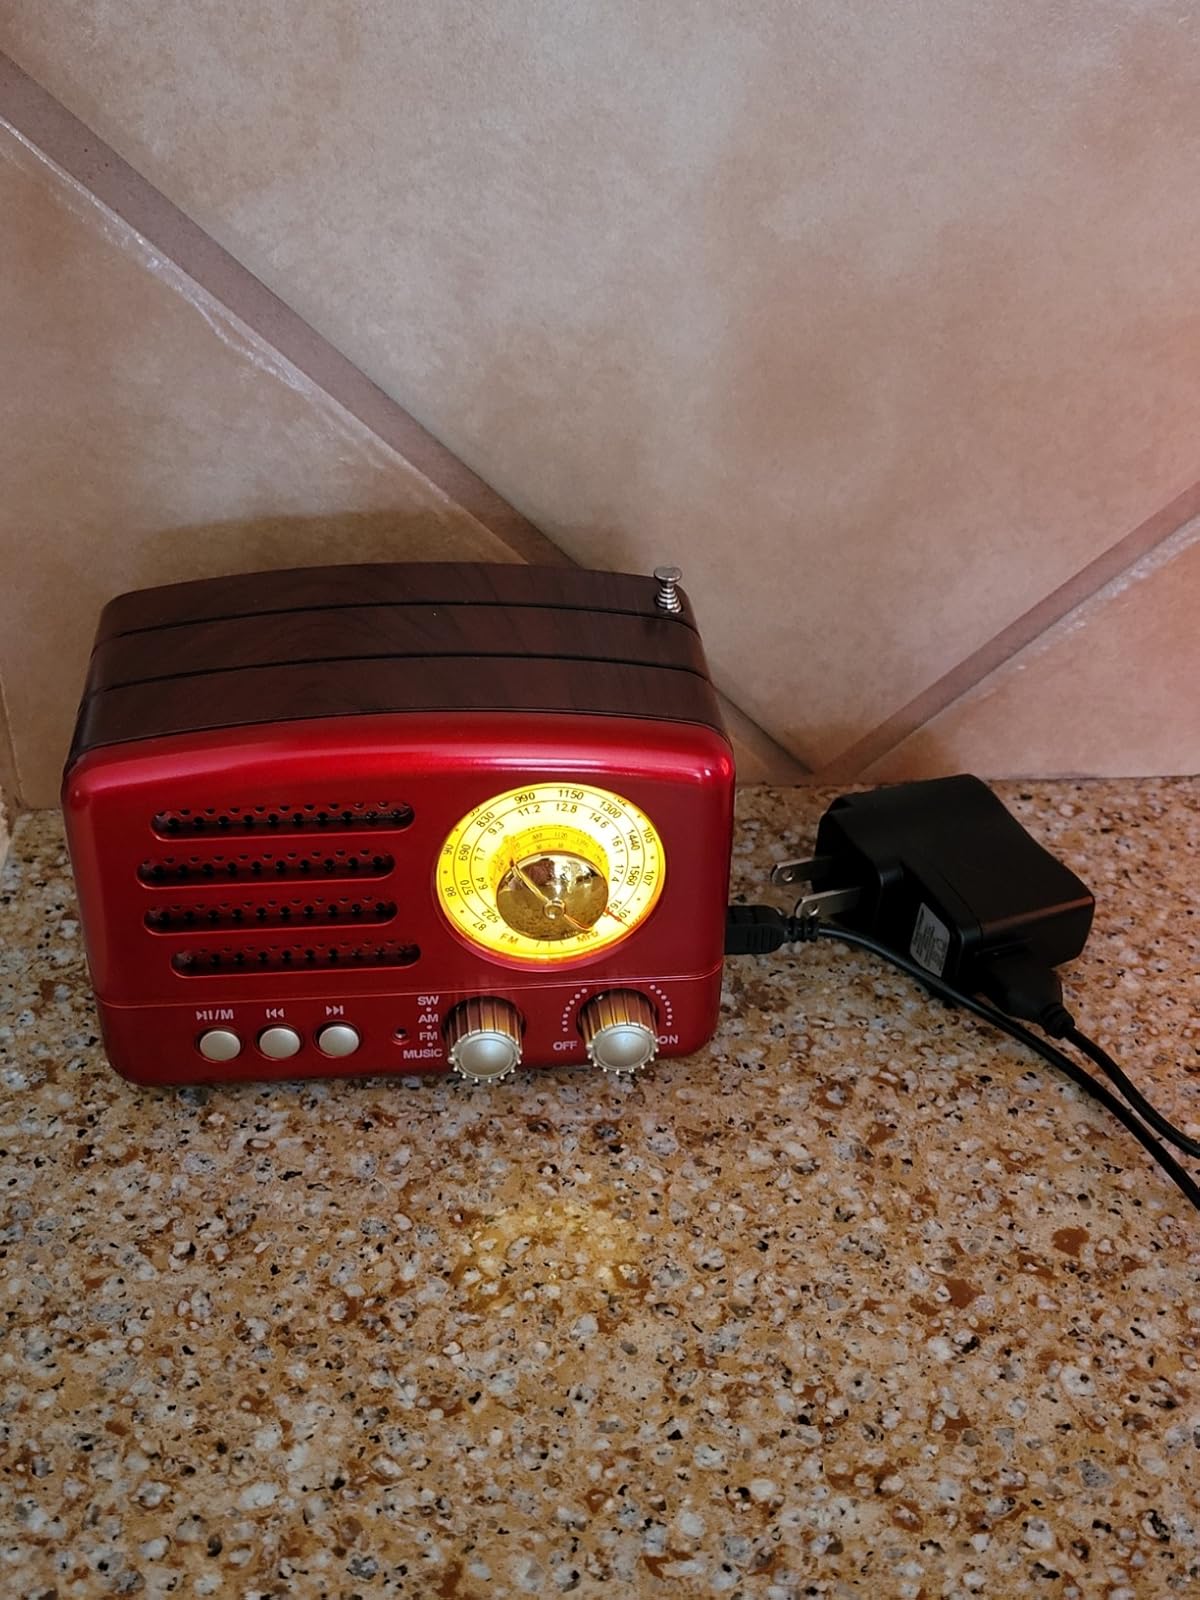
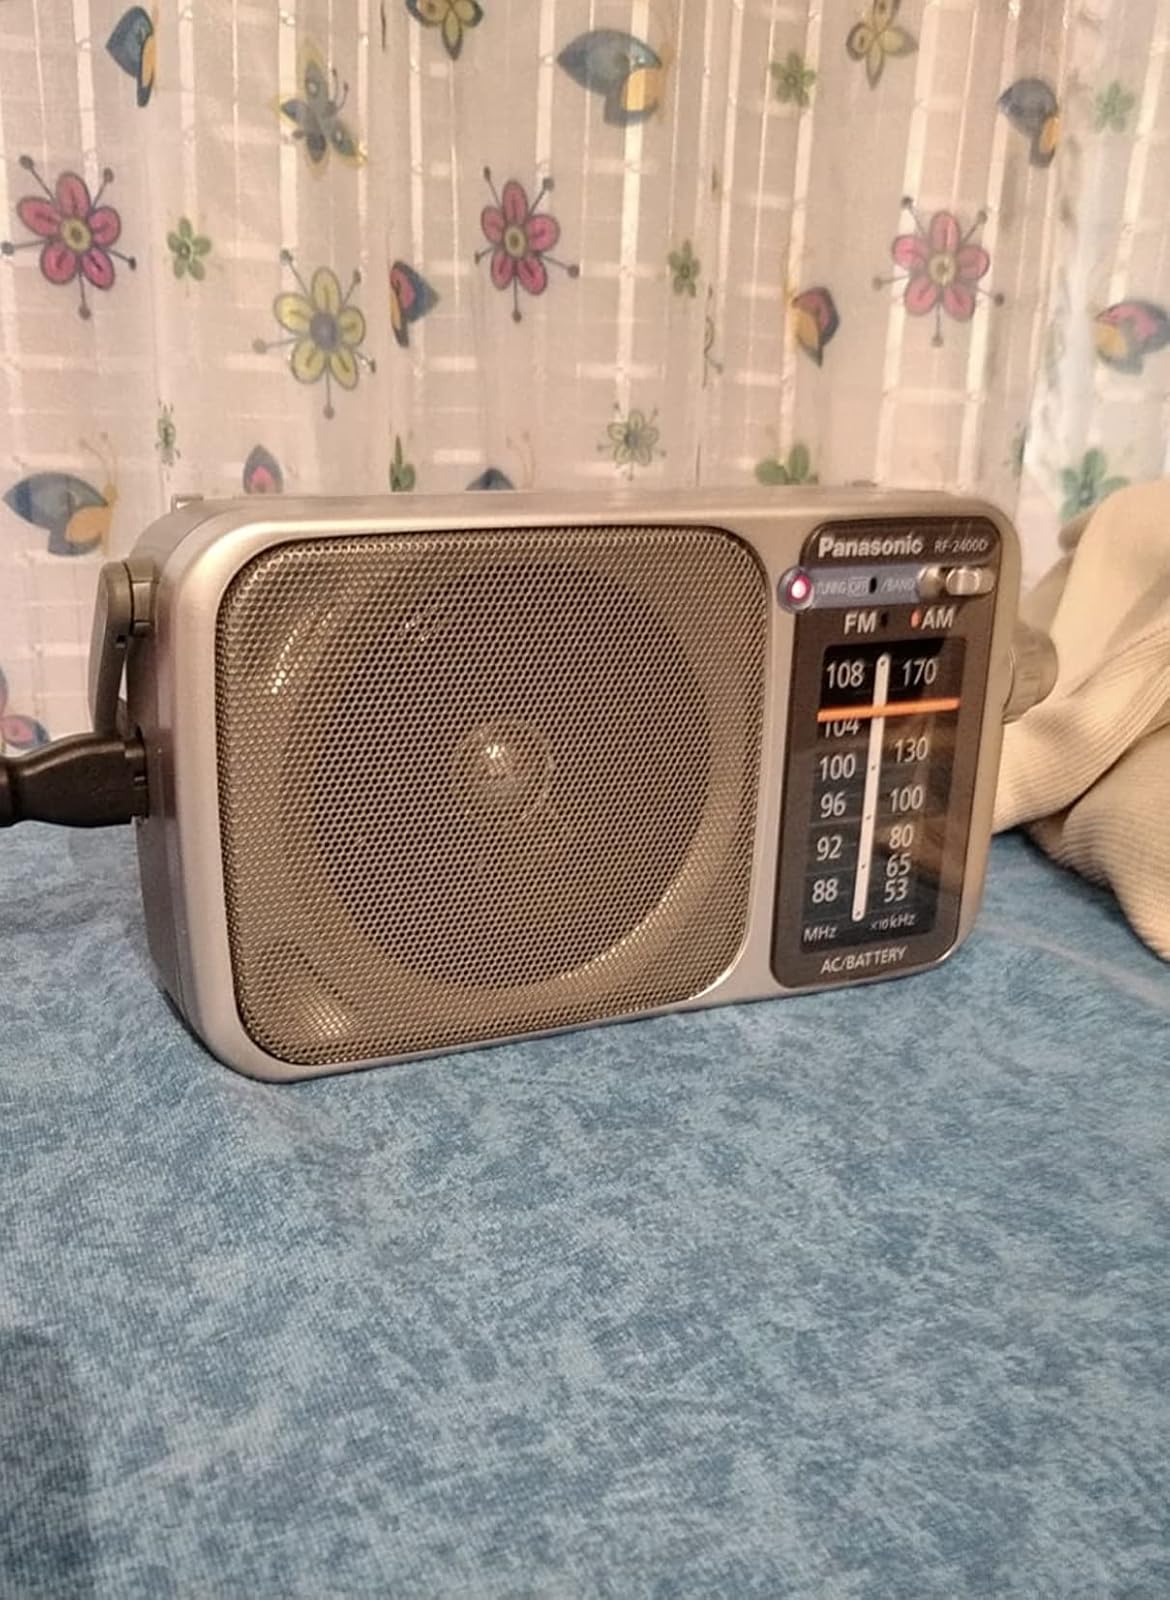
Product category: radio
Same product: no